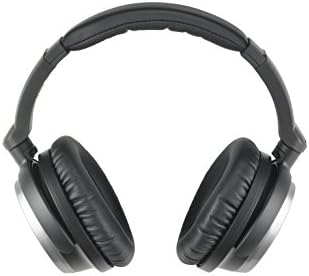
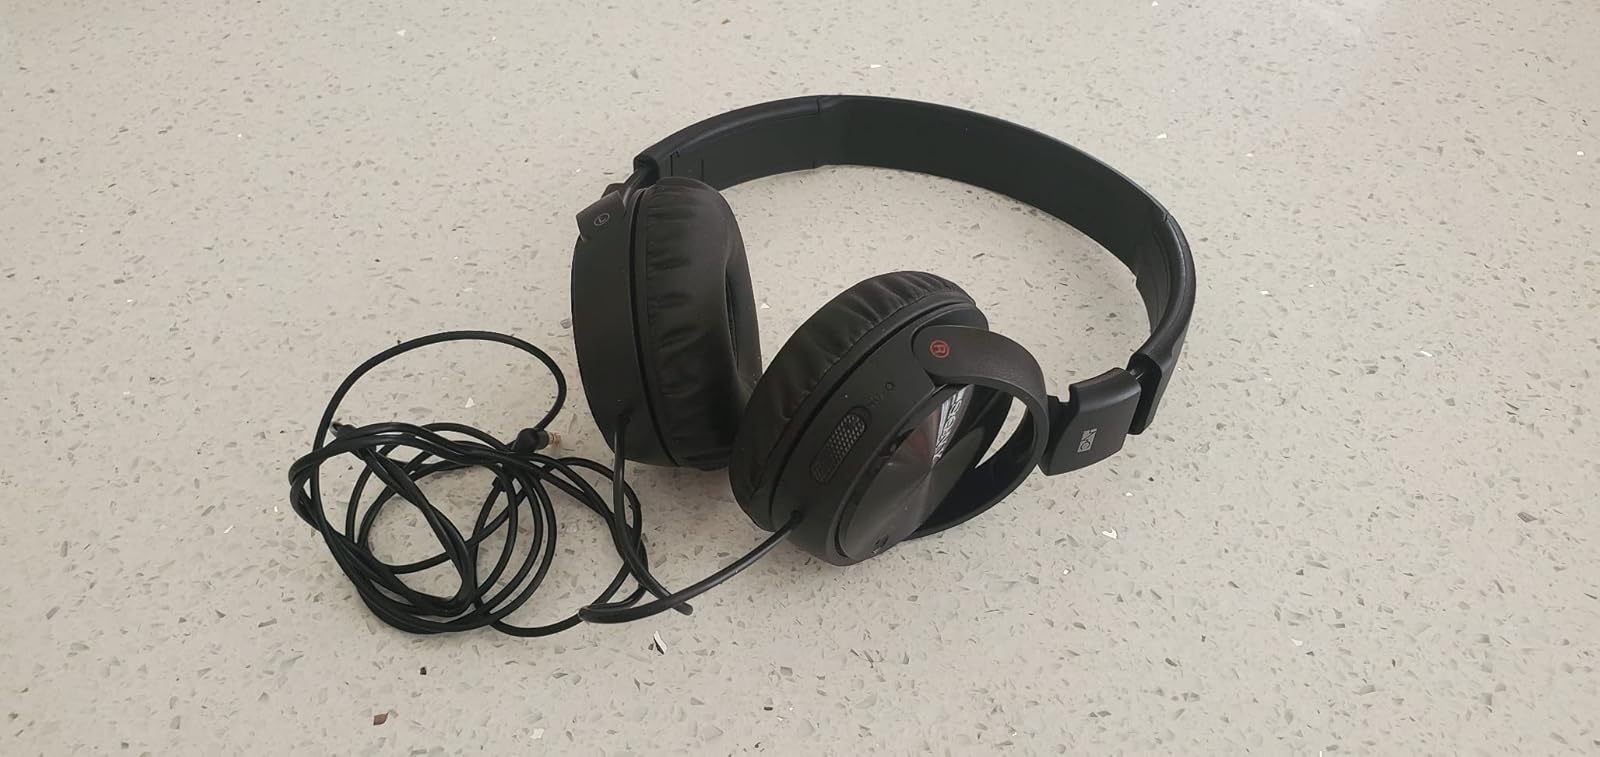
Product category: headphones
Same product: no